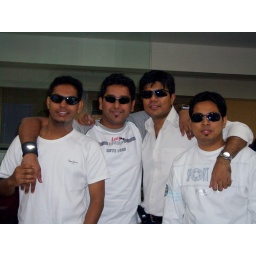
Nanocast - in white shirts and black shades